It Pays to Advertise (play)

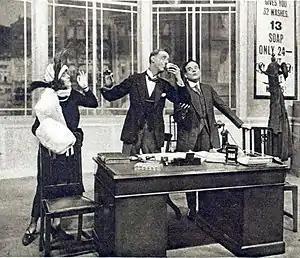
Ralph Lynn (centre) with Cecilia Gold and Will Deming in the 1924 London production

It Pays to Advertise is a farce by Roi Cooper Megrue and Walter Hackett. Described as "A Farcical Fact in Three Acts", the play depicts the idle son of a rich manufacturer setting up a spurious business in competition with his father.